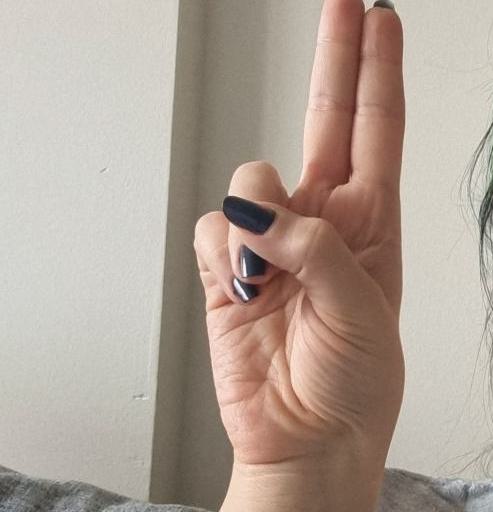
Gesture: two_up